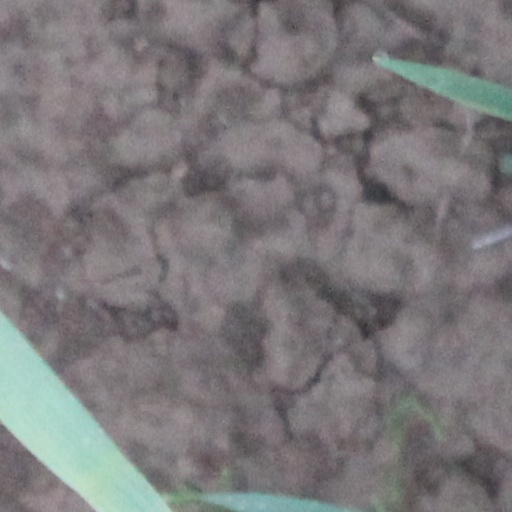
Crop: wheat